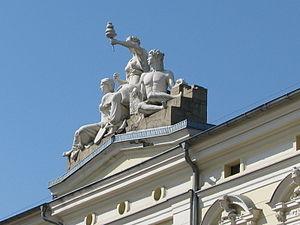
Pabianice est une ville, située dans le powiat de Pabianice, dans la voïvodie de Łódź, dans la partie centrale de la Pologne.